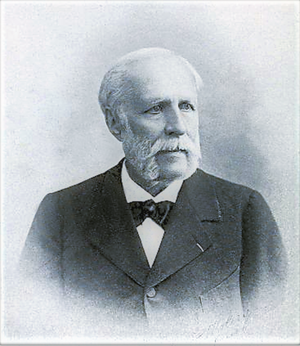
Jules de Seynes, né à Lyon le 16 janvier 1833 et mort à Paris le 18 octobre 1912, est un botaniste français.